Man from Podolsk

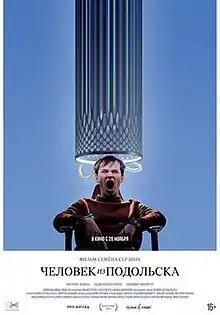
Film poster

Man from Podolsk is a 2020 Russian comedy-drama film directed by .